Audi

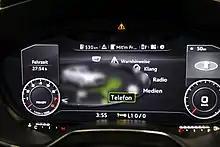
Multi Media Interface-Menu on Audi virtual cockpit, Audi TT Mk3

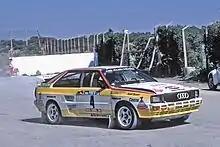
Walter Röhrl with his Quattro A2 during the 1984 Rally Portugal

Starting with the 2003 Audi A8, Audi has used a centralised control interface for its on-board infotainment systems, called Multi Media Interface (MMI). It is essentially a rotating control knob and 'segment' buttons—designed to control all in-car entertainment devices (radio, CD changer, iPod, TV tuner), satellite navigation, heating and ventilation, and other car controls with a screen.